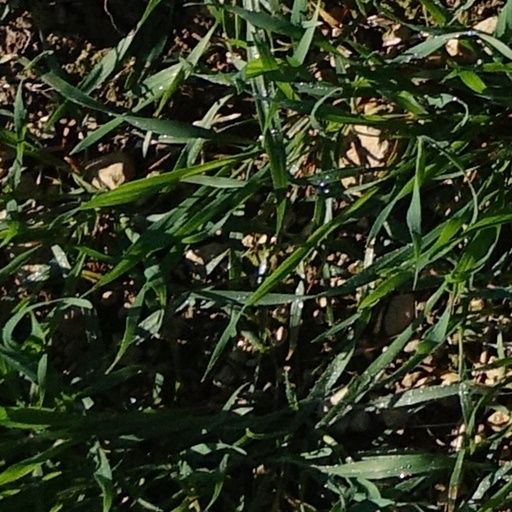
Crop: wheat